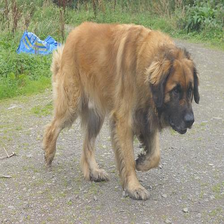
Species: dog
Breed: leonberger